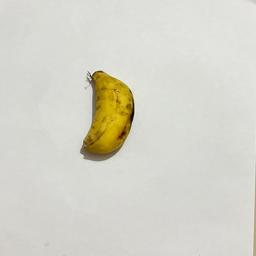
Banana variety: Sabri Kola